Independent Movement of Absolute Renovation

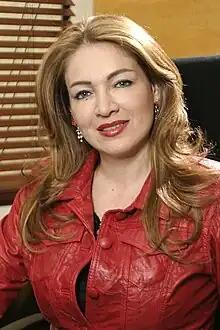
Alexandra Moreno Piraquive, Former Senator of Colombia

On 26 October 2003, the MIRA party participated in the parliamentary elections and kept Baena's position as councillor thanks to 24,277 votes and the position of Bernardo Valencia as deputy of the Assembly of Quindío thanks to 10,743 votes. The party also obtained 84 curule seats, included 10 councillor curule seats. In this period, Alexandra Moreno assumed the chairmanship of the party.